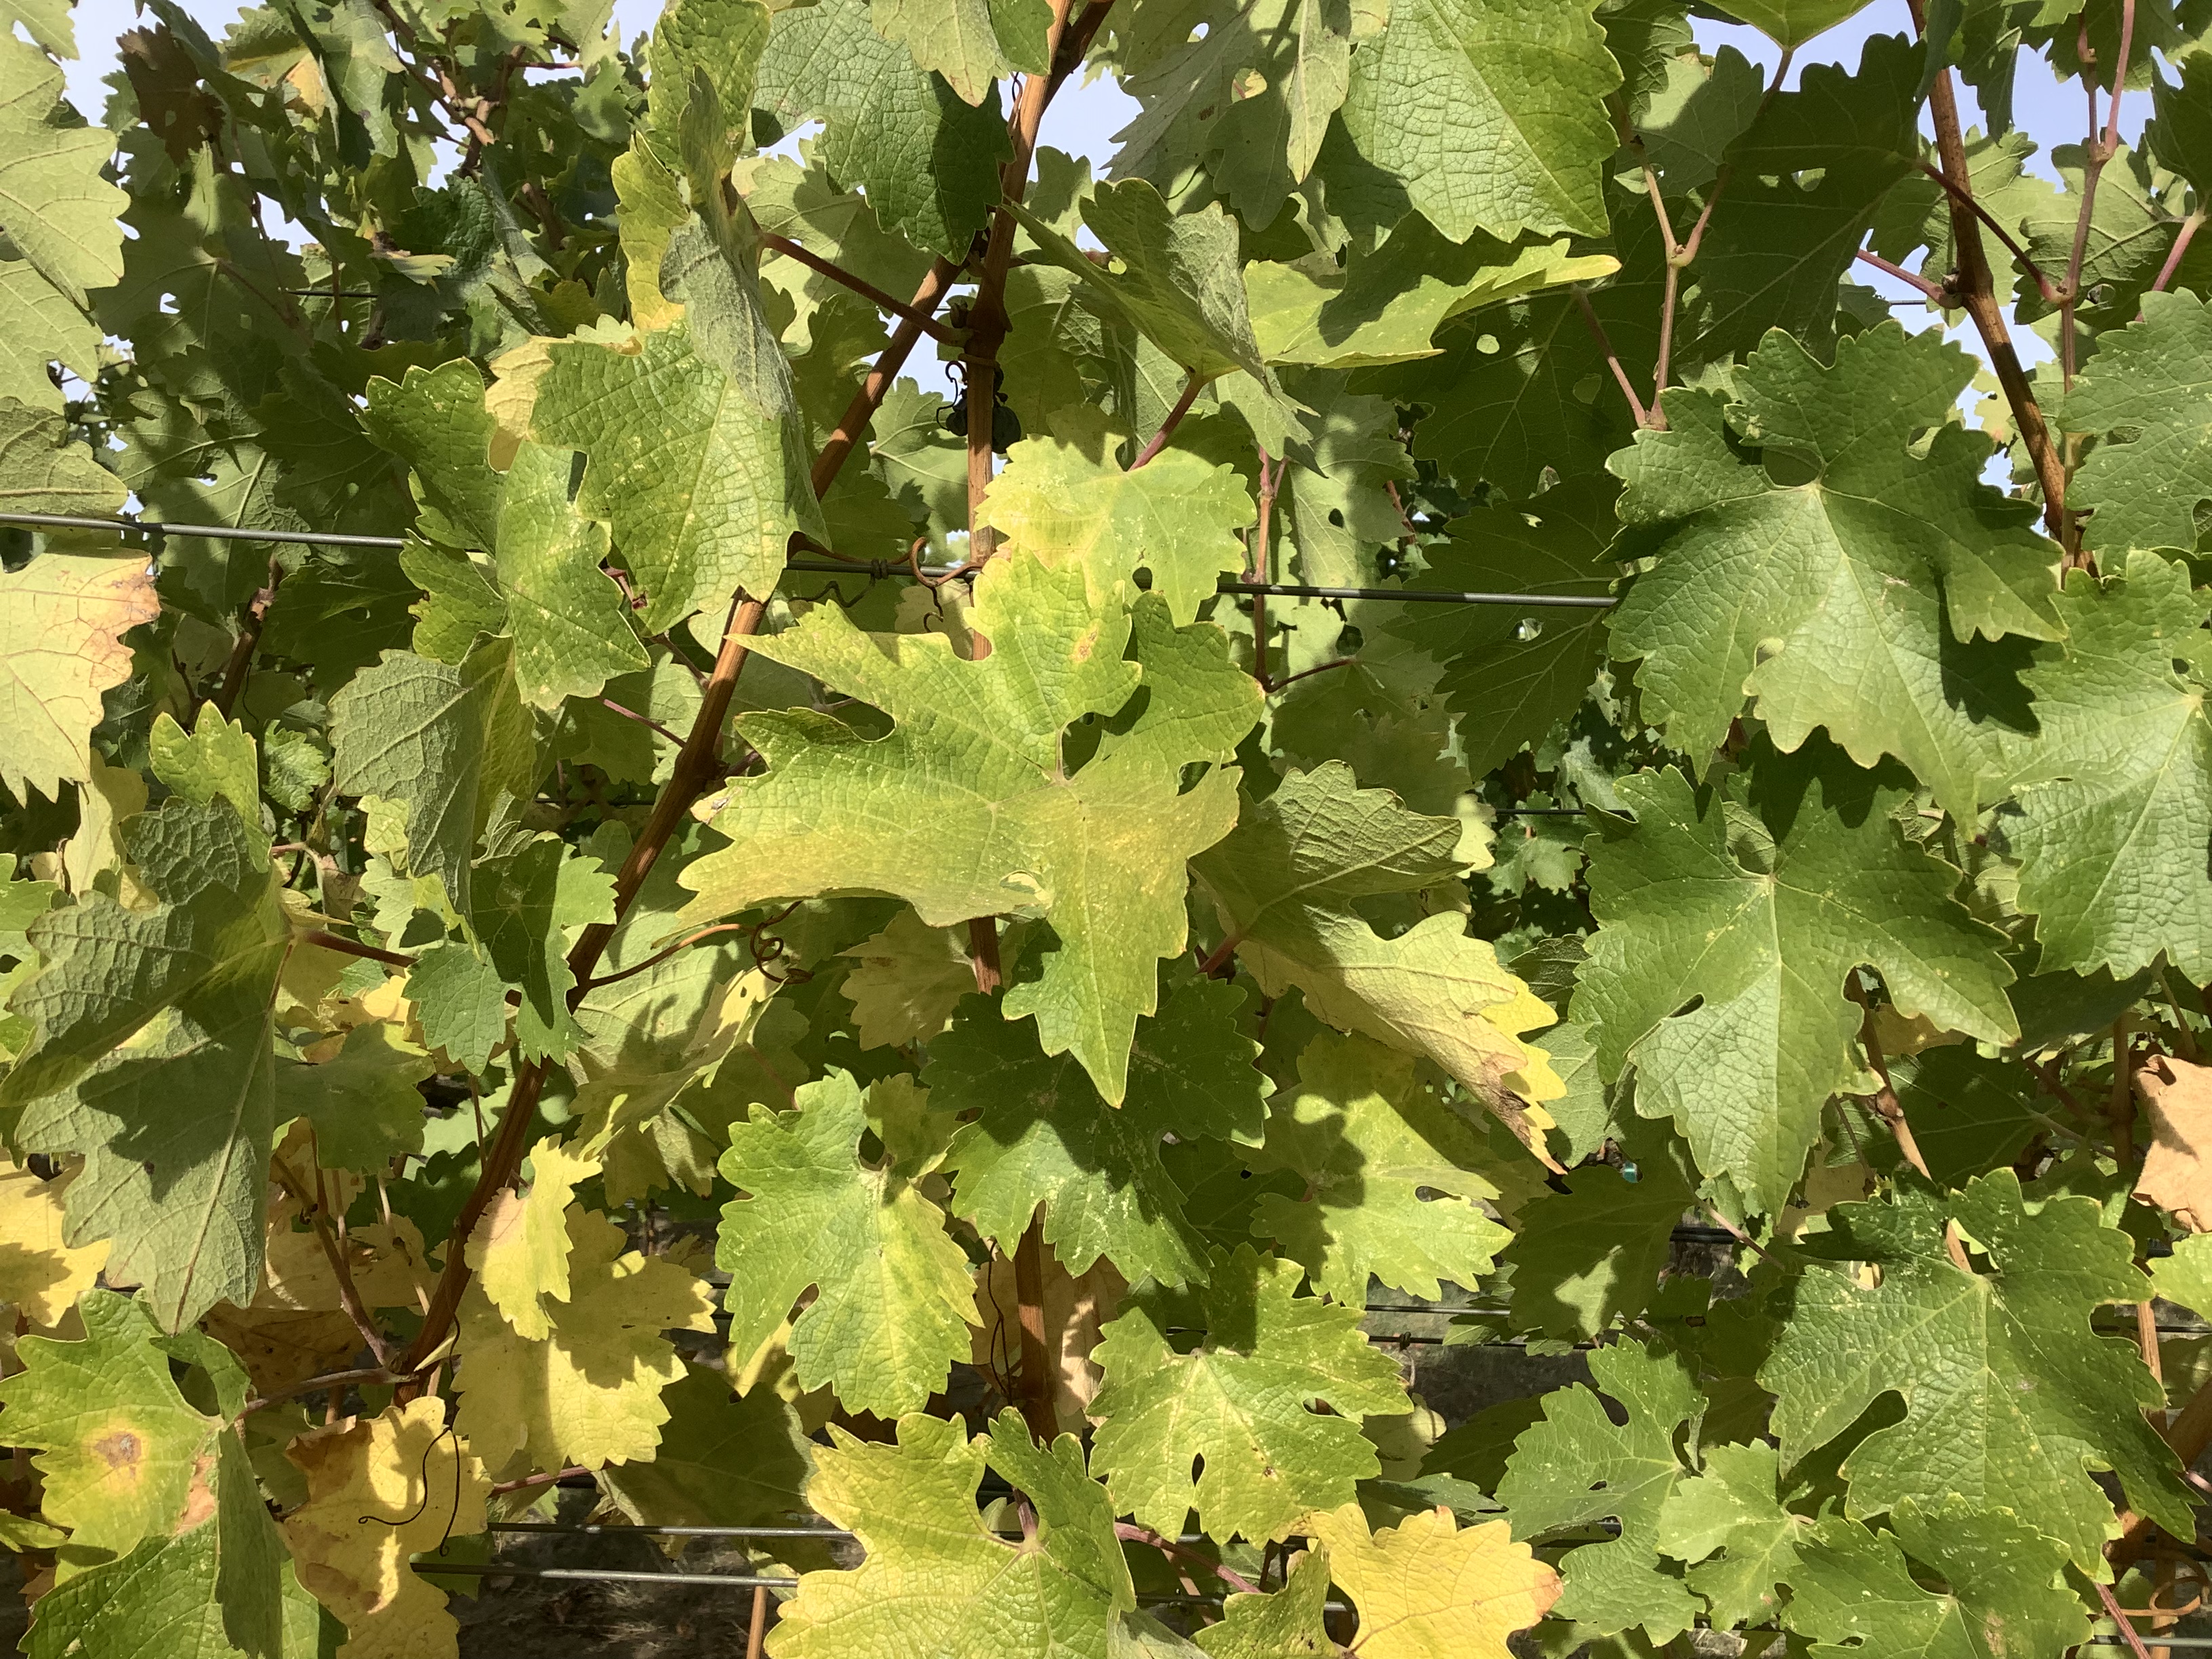
Label: No Virus